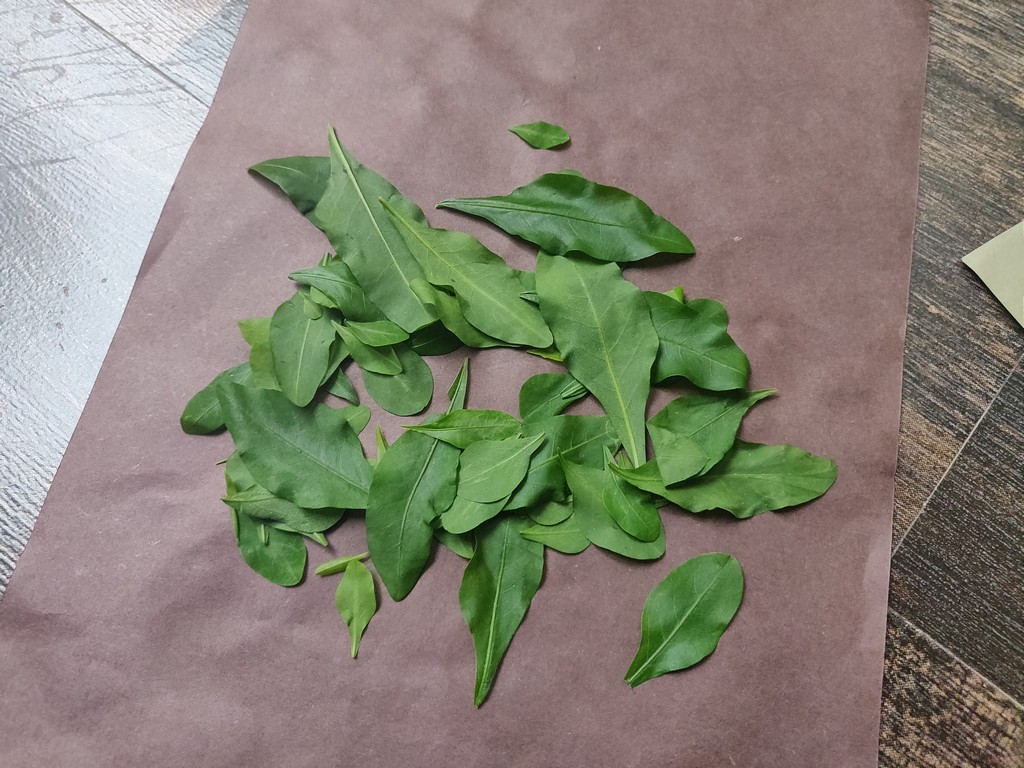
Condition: Healthy
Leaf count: multiple
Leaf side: unknown